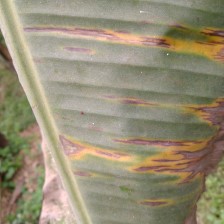
Label: sigatoka